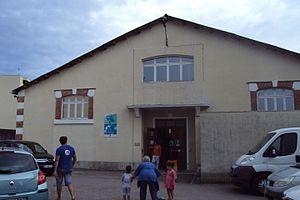
extérieur
Le Limoges Avenir Basket Club en Limousin encore appelé Limoges ABC est un club féminin français de basket-ball basé dans la ville de Limoges, créé en 1983 et évoluant pour la saison 2017-2018 en Nationale Féminine 1. Le club a joué six saisons en NF1A et en LFB de 1996 à 2001 et de 2009 à 2010.